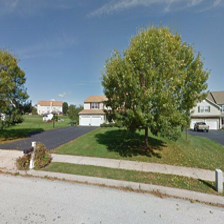
Label: streetView